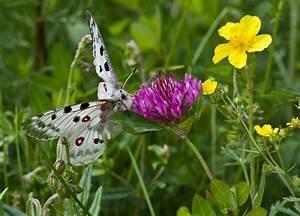
butterfly